Question: Please indicate a possible affordance area of the boxing_punching_bag that can be used for hitting
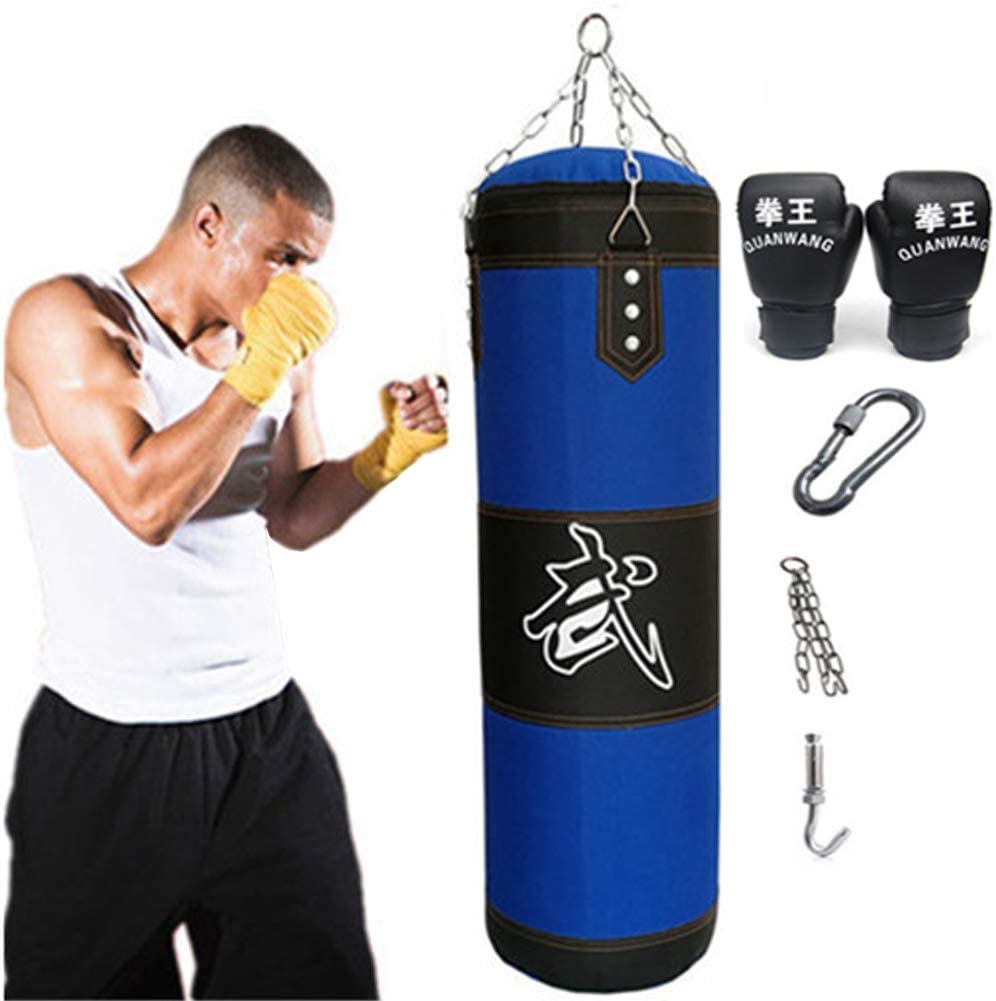
Answer: [465.072, 148.645, 722.849, 976.539]